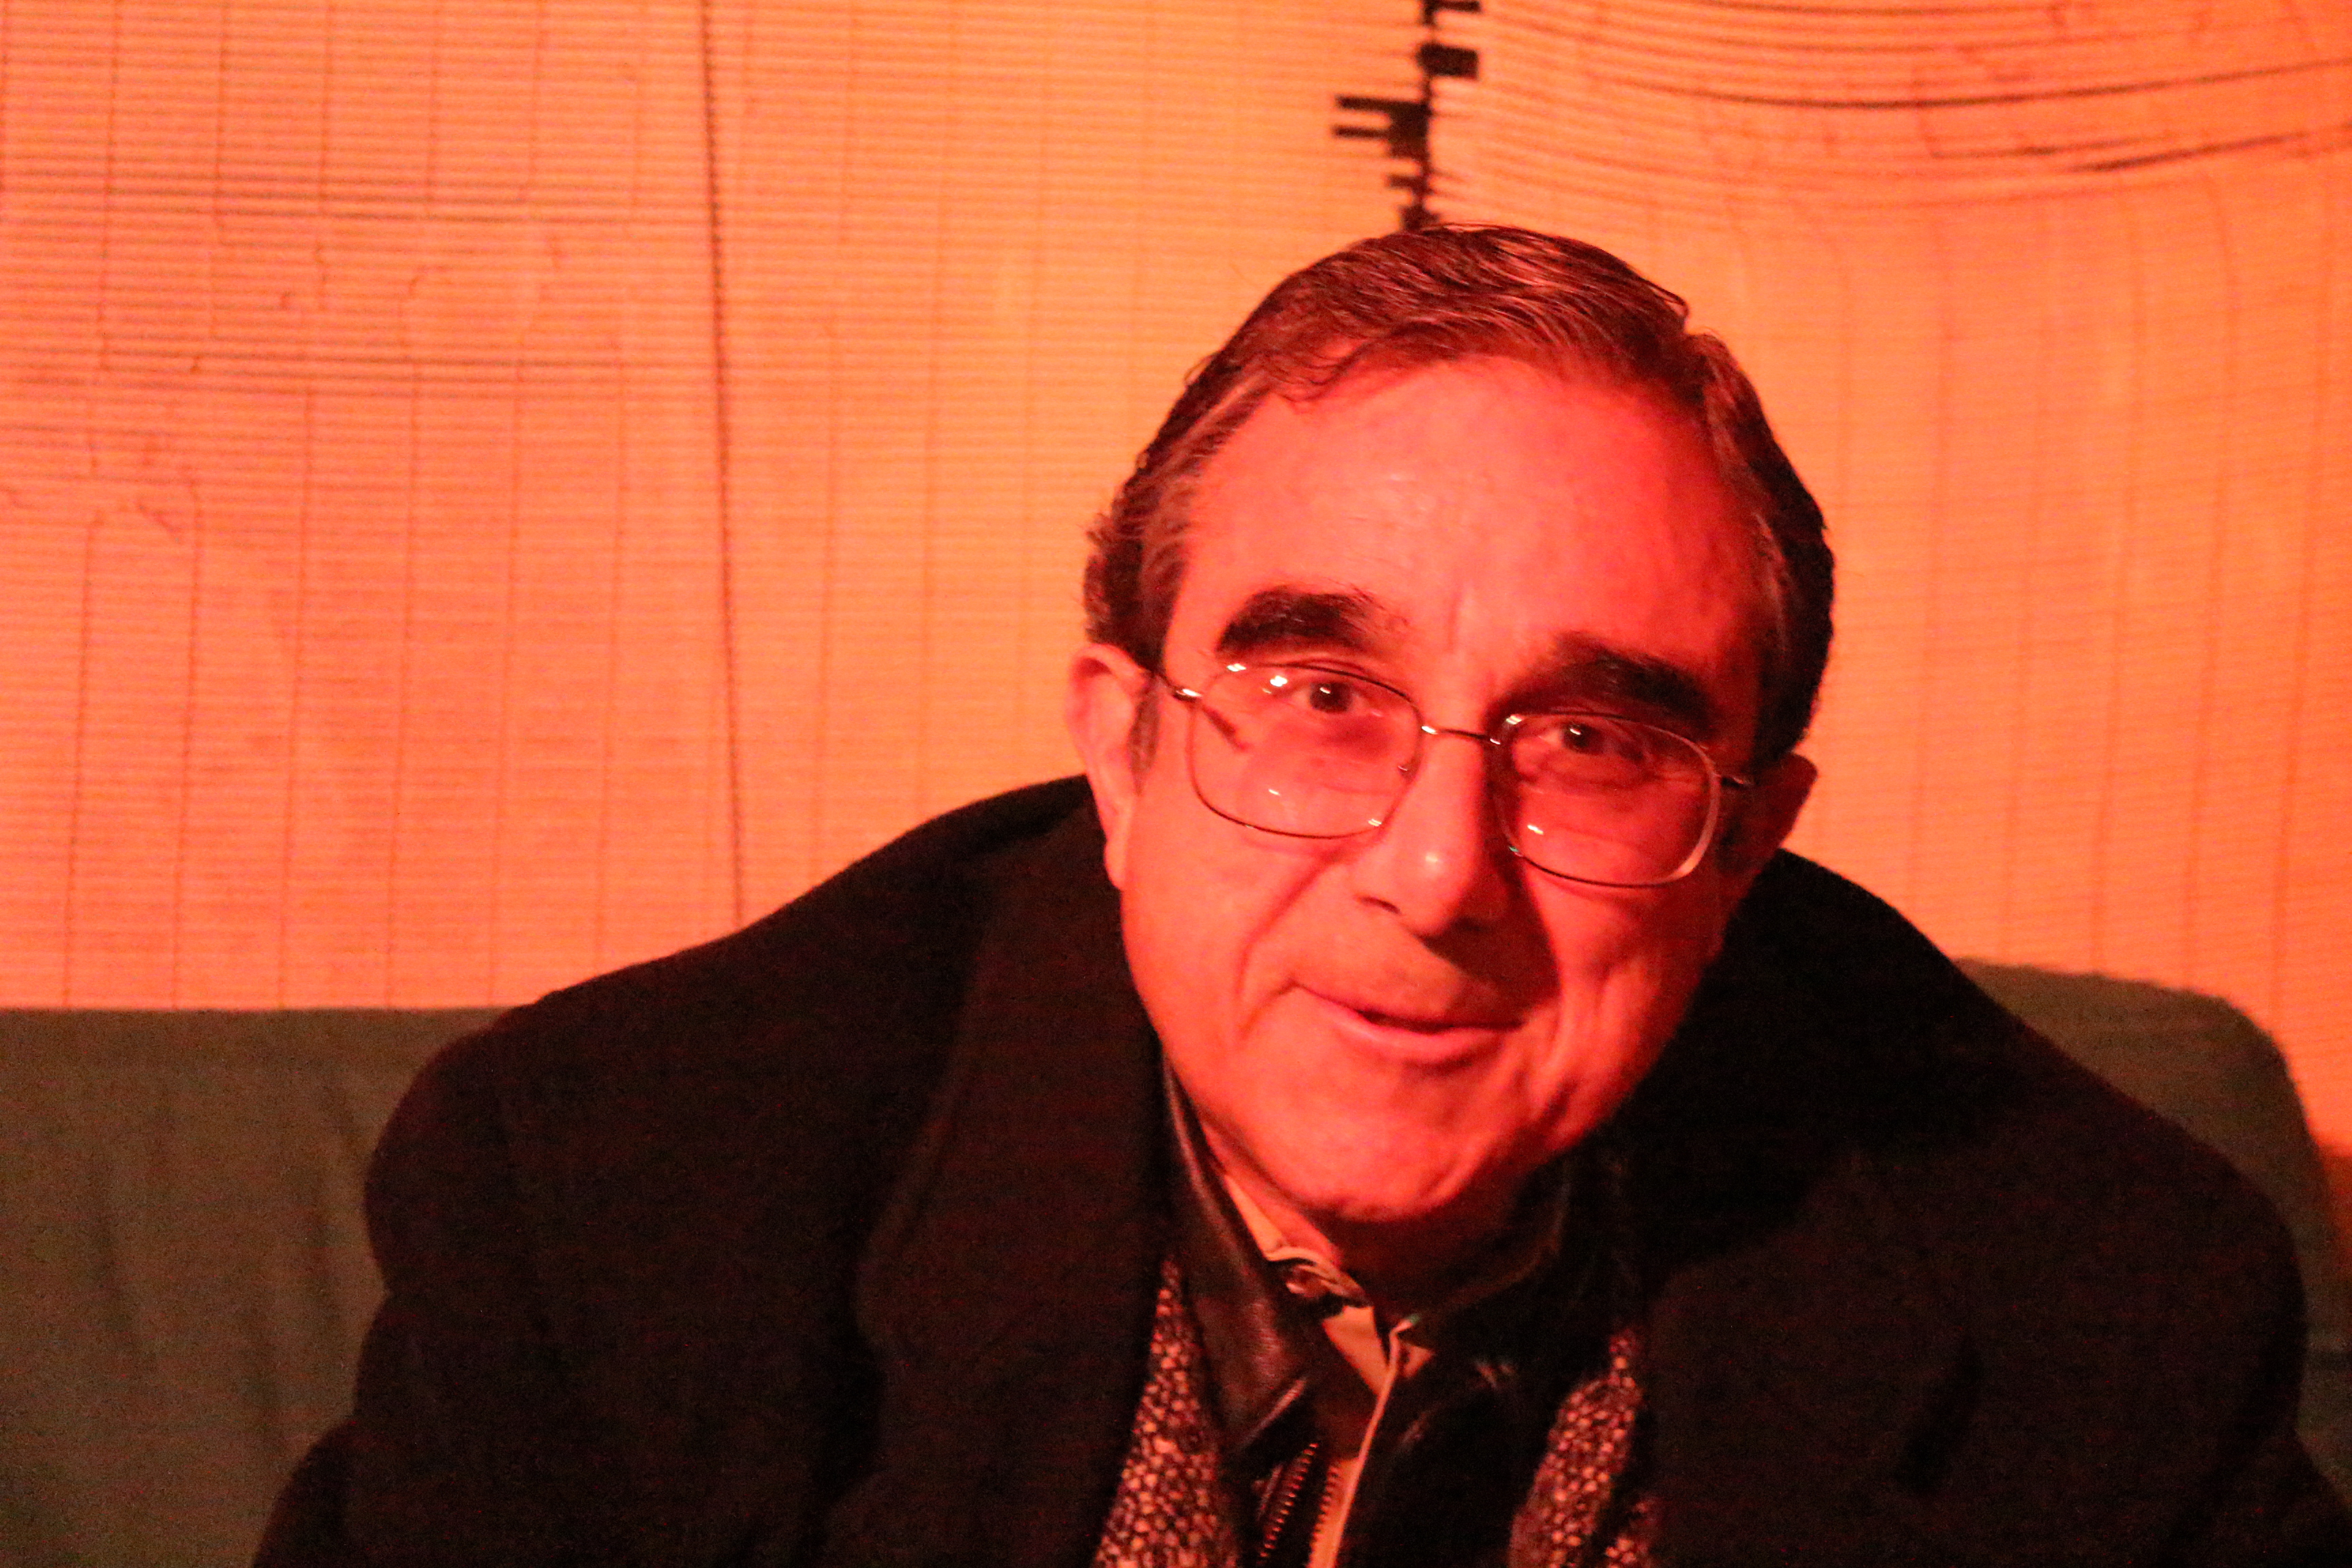
person, red, facial hair